Flagstaff Lake (Maine)

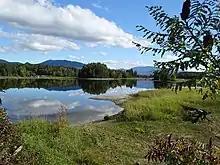
Flagstaff Lake and Bigelow Mountains viewed from Flagstaff Road, Eustis, Maine

Flagstaff Lake was a smaller natural lake when the Long Falls Dam impounded the Dead River in 1950, enlarging the lake and turning it into a reservoir used for hydropower electricity production by regulating the flow of the Dead River into the Kennebec River. At the time, the river drive was still a primary means of delivering timber to the pulp mills downstream. Improved highways and the trucking industry have replaced the river drive.